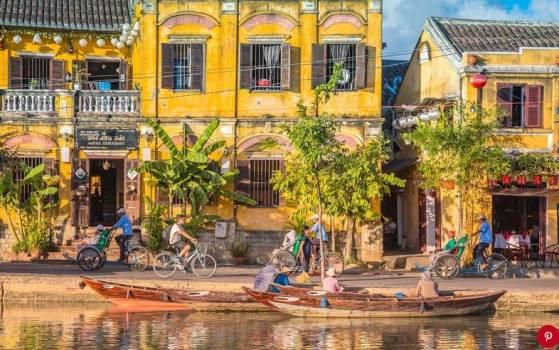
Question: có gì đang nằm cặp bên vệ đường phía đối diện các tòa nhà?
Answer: những con thuyền